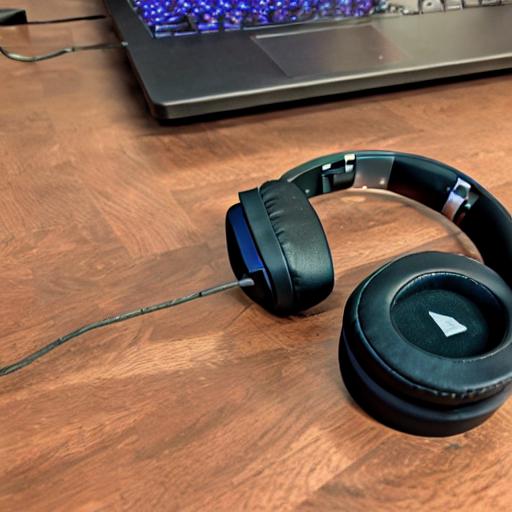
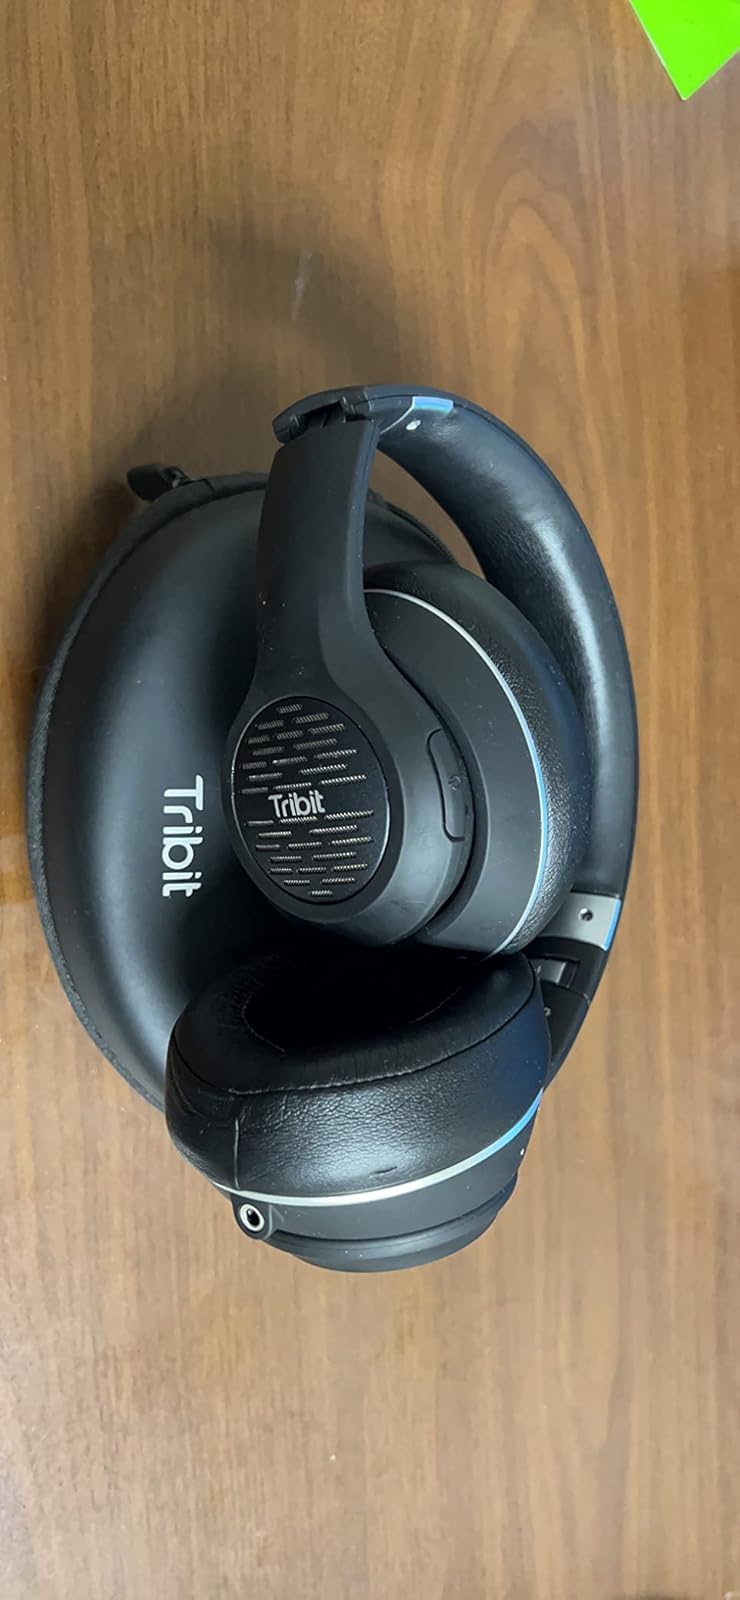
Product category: headphones
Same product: no